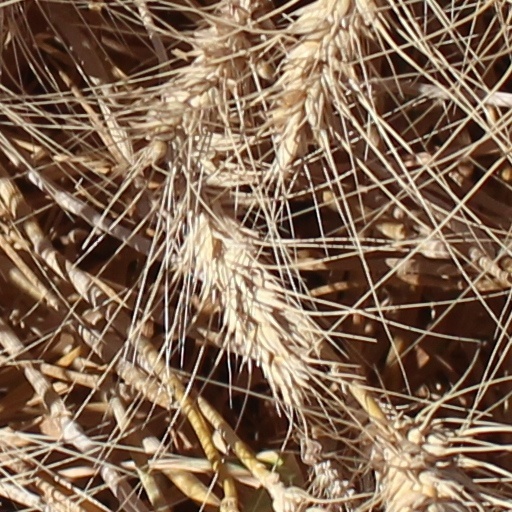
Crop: wheat